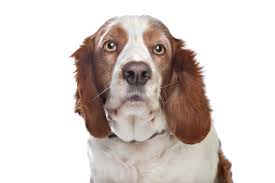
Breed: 202-n000023-Welsh_springer_spaniel